Carolyn Cowan

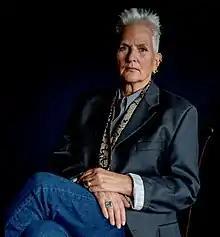
Carolyn Cowan in 2020

Carolyn Cowan (born 1960) is a London-based author and trauma therapist who also teaches and trains others in yoga and breathwork. Prior to her career as a therapist, she was a fashion designer and photographer. During the 1980s, she earned acclaim as a makeup artist in the pop music video industry. She taught body painting at the University of the Arts London for over 20 years. Most recently (2025) Carolyn published her second book, Shame: The Path Out of Hell. In 2019 Carolyn also founded and launched a new form of yoga, Kundalini Global, in answer to the rapidly growing and profound need for yoga to become more inclusive and serve a wider demographic.